Rodhuish Common

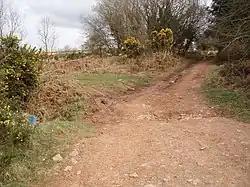
Tracks on Rodhuish Common

Rodhuish Common is a univallate Iron Age hill fort in the county of Somerset, England. There is a small oval enclosure which is thought to be of Iron Age date.